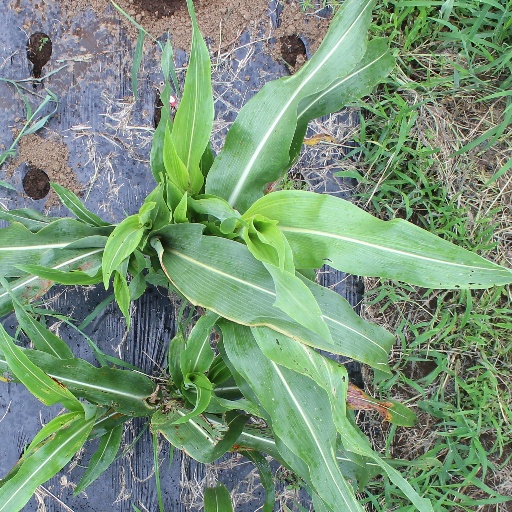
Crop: sorghum